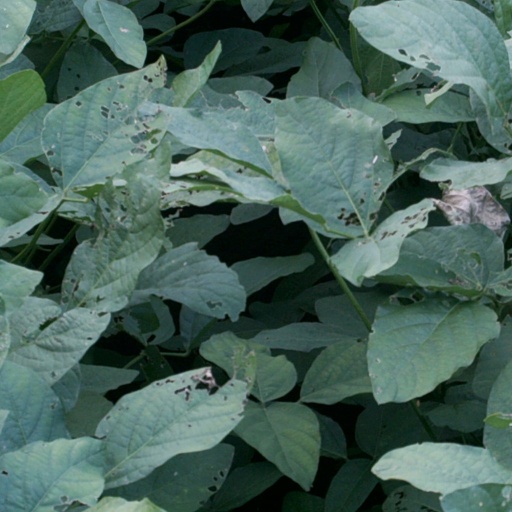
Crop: soybean